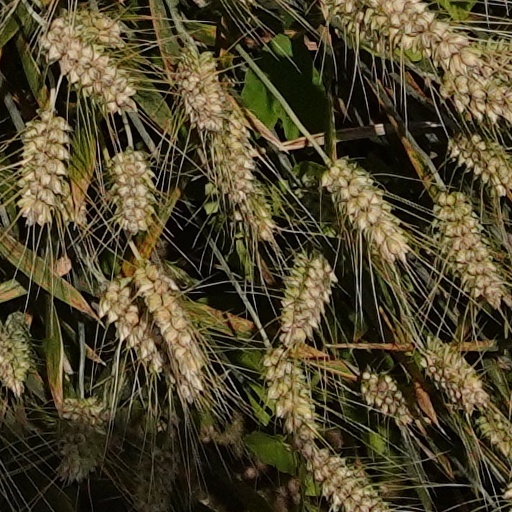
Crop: wheat